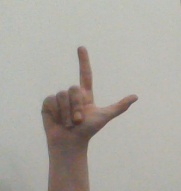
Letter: laam